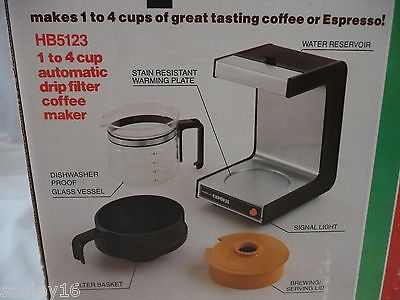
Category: coffee maker